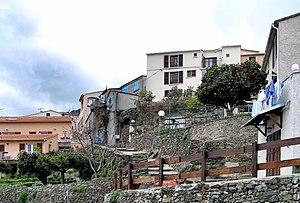
Biguglia est une commune française située dans la circonscription départementale de la Haute-Corse et le territoire de la collectivité de Corse. Elle appartient à l'ancienne piève d'Orto dont elle était le chef-lieu.